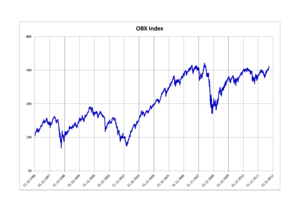
OBX-indeksen
OBX-indeksen 1996–2012
OBX-indeksen er et aktieindeks bestående af de 25 mest omsatte aktier som er børsnoterede på Oslo Børs i hovedindekset OSEBX-indeksen. Rangeringen baseres på en seks måneders omsætningsperiode. Indekset justeres hver tredje fredag i juni og december.